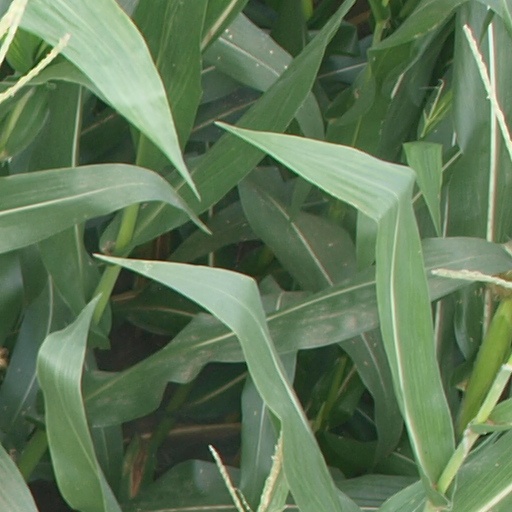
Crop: maize; corn